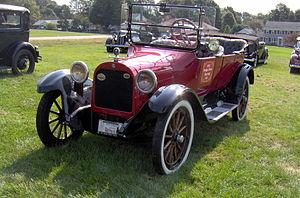
Dodge est une marque américaine d'automobiles et de poids lourds. Fondé par les frères Dodge en 1914, le constructeur est absorbé par le groupe Chrysler en 1928. Haut de gamme, Dodge a peu à peu évolué vers la conception de voitures à tendance sportive, à l'instar de Pontiac au sein du groupe General Motors. Son logo représentait jusqu'à mai 2010 une tête de bélier avec le slogan « Grab life by the horns ». Depuis le rachat de Chrysler par Fiat le 1ᵉʳ juin 2011, la marque Dodge n'est plus vendue en Europe.